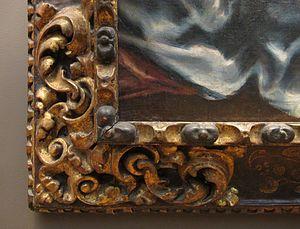
L'Ouverture du cinquième sceau, ou La Vision de saint Jean, est un tableau du Greco, peint entre 1608 et 1614. Cette huile sur toile mesure 224,8 cm de hauteur pour 199,4 cm de largeur et se trouve à New York, au Metropolitan Museum of Art, sous le titre de « The Opening of the Fifth Seal ».